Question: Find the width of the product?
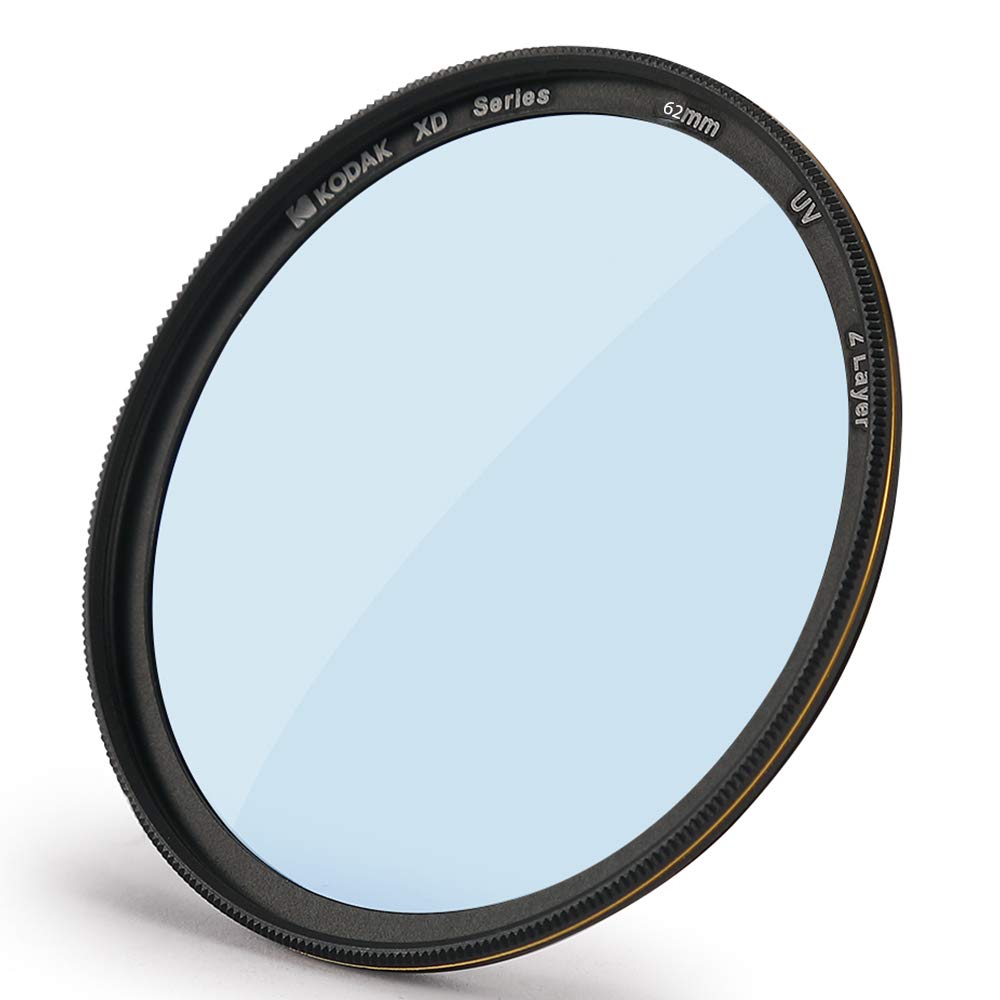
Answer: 62.0 millimetre